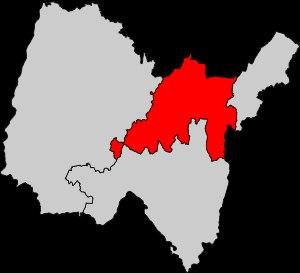
L'arrondissement de Nantua est une division administrative française située dans le département de l'Ain, en région Auvergne-Rhône-Alpes.